Rutherford B. Hayes

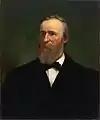
Portrait of Rutherford B. Hayes by Eliphalet Frazer Andrews, 1881

Interior Secretary Carl Schurz carried out Hayes's American Indian policy, beginning with preventing the War Department from taking over the Bureau of Indian Affairs. Hayes and Schurz carried out a policy that included assimilation into white culture, educational training, and dividing Indian land into individual household allotments. Hayes believed his policies would lead to self-sufficiency and peace between Indians and whites. The allotment system under the Dawes Act, later signed by President Grover Cleveland in 1887, was favored by liberal reformers at the time, including Schurz, but instead proved detrimental to American Indians. They lost much of their land through sales of what the government classified as "surplus lands", and more to unscrupulous white speculators who tried to get the Indians to sell their allotments. Hayes and Schurz reformed the Bureau of Indian Affairs to reduce fraud and gave Indians responsibility for policing their reservations, but they were generally understaffed.